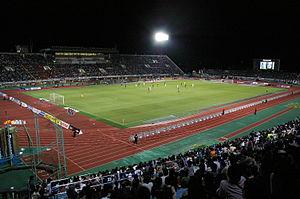
Le Osaka Expo '70 Stadium est un stade de football avec piste d'athlétisme, situé à Suita, dans la préfecture d'Osaka au Japon.
Le Gamba Osaka est un club japonais de football basé à Suita, dans la préfecture d'Osaka. Le club évolue en J. League 1 pour la saison 2018.